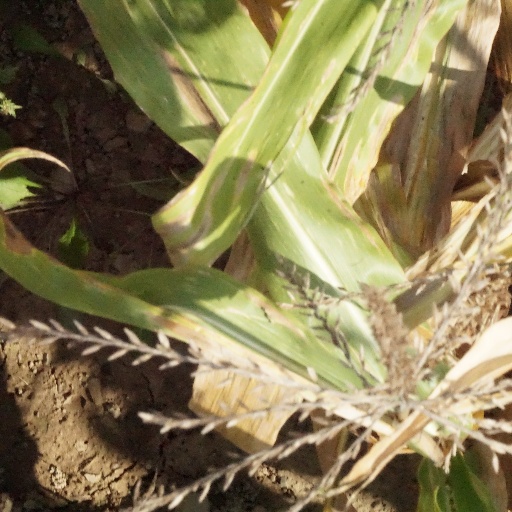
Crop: maize; corn